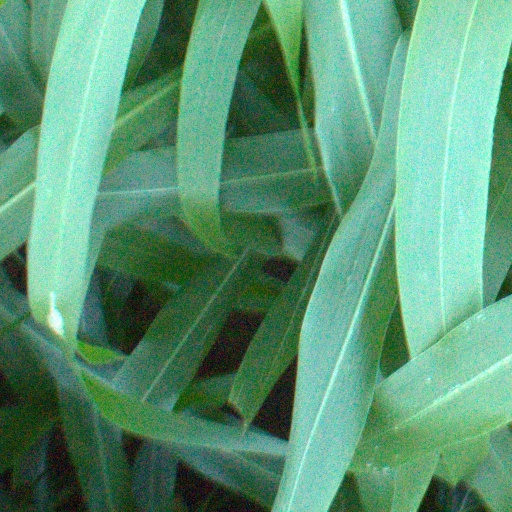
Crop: sorghum